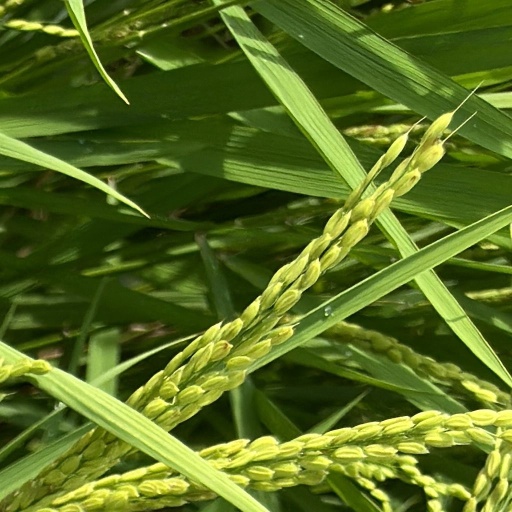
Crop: rice